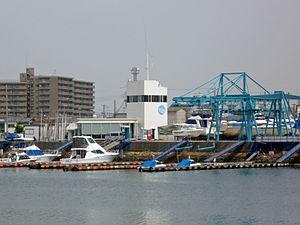
Takaishi est une municipalité ayant le statut de ville dans la préfecture d'Osaka au Japon. La ville a reçu ce statut en 1966.